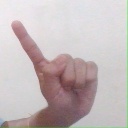
अक्षर: ए